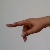
The image shows a hand gesture representing the letter 'P' in Indian Sign Language.